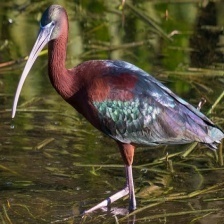
Species: GLOSSY IBIS
Scientific name: PLEGADIS FALCINELLUS